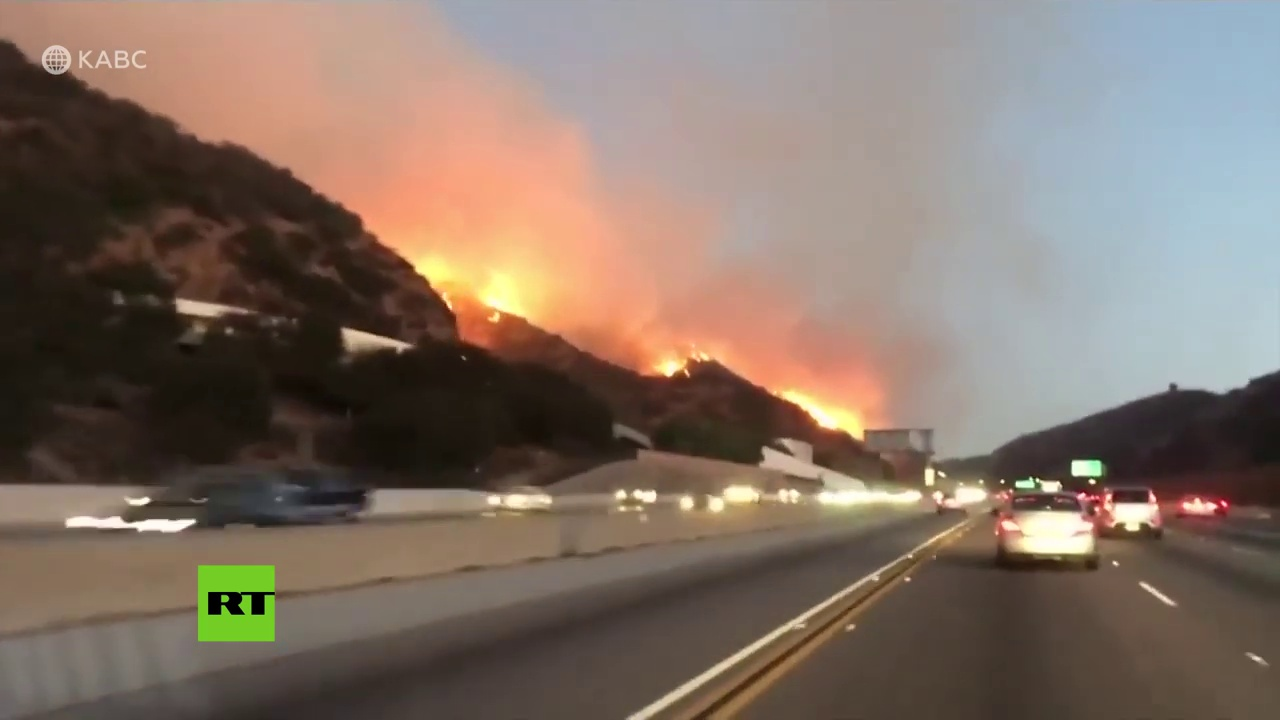
Fire: yes
Smoke: yes